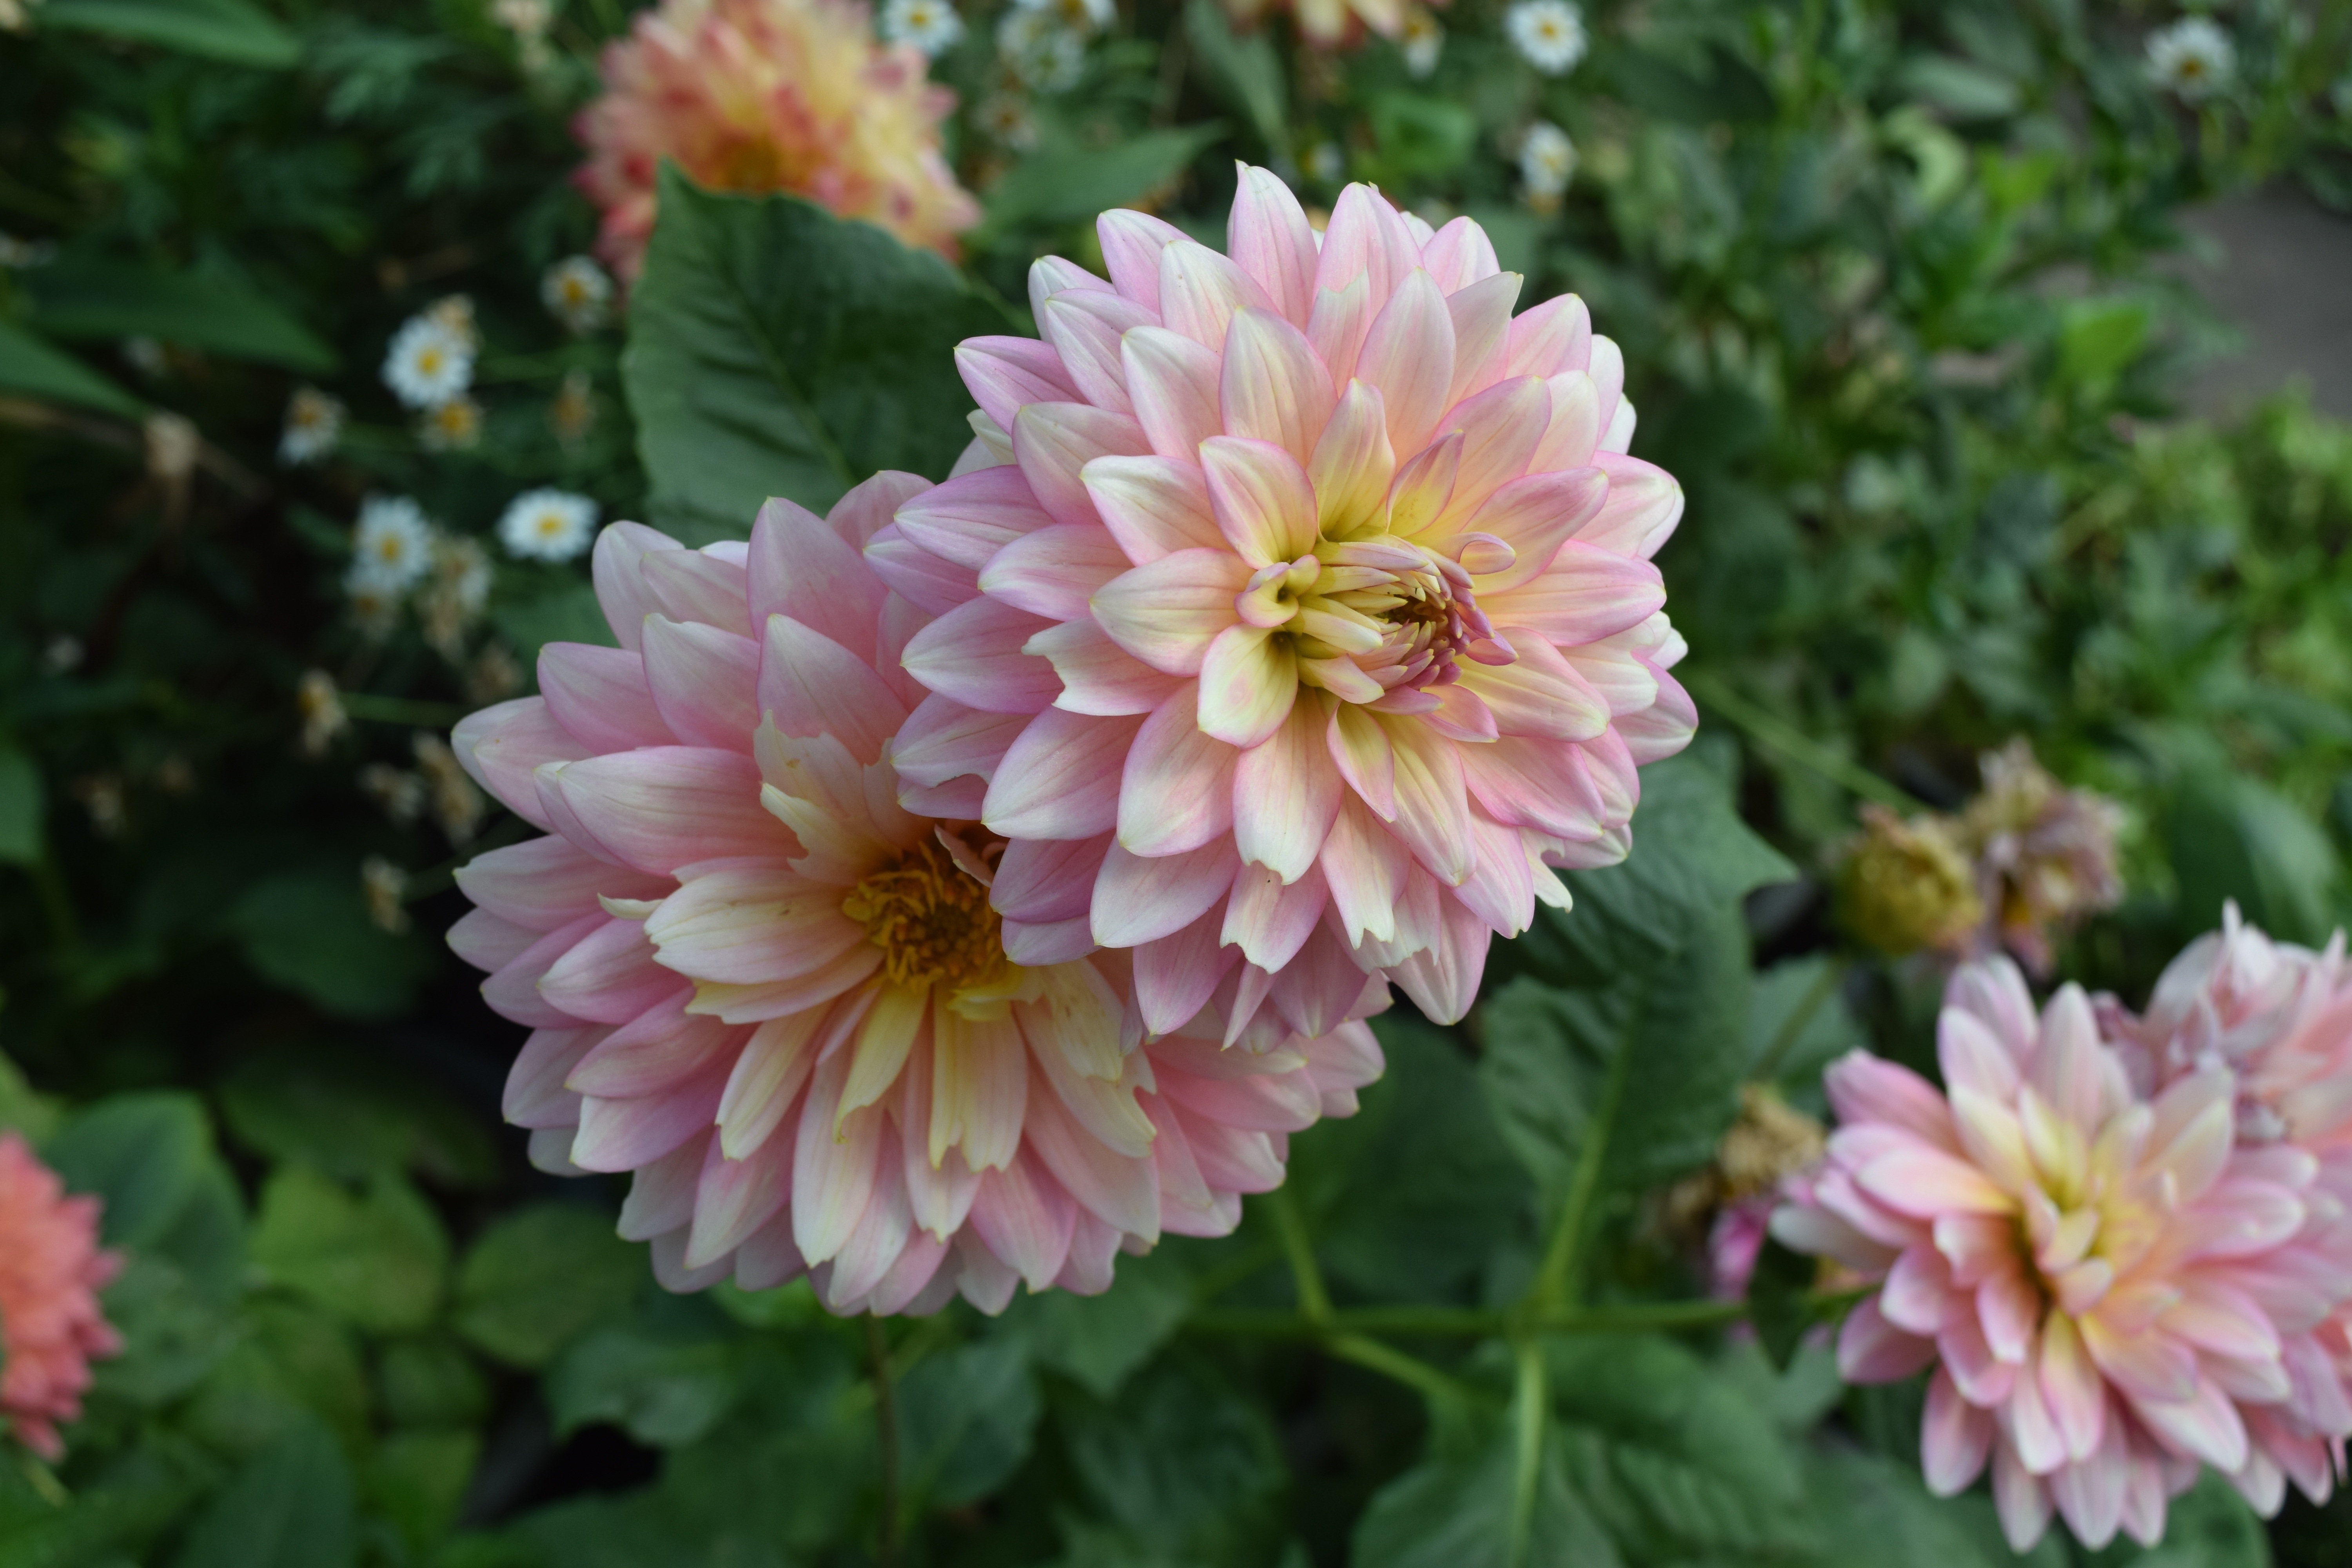
plant, flower, petal, botany, pink, thailand, flowers, dahlia, chiang mai thailand, flowering plant, daisy family, chrysanthemum flower, asterales, annual plant, land plant, marguerite daisy, chrysanths